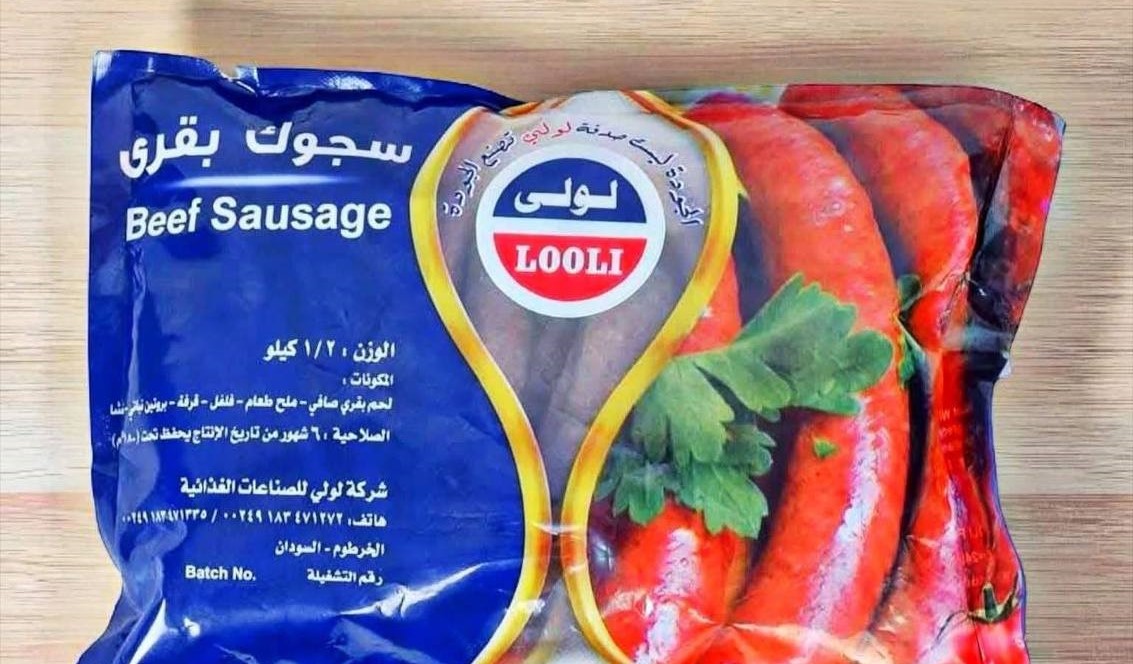
الوصف بالفصحى: سجق من إنتاج شركة لولي مُعبأ في كيس
الوصف بالعامية السودانية: كيس بتاع سجوك لولي
التصنيف: Local Culture & Objects